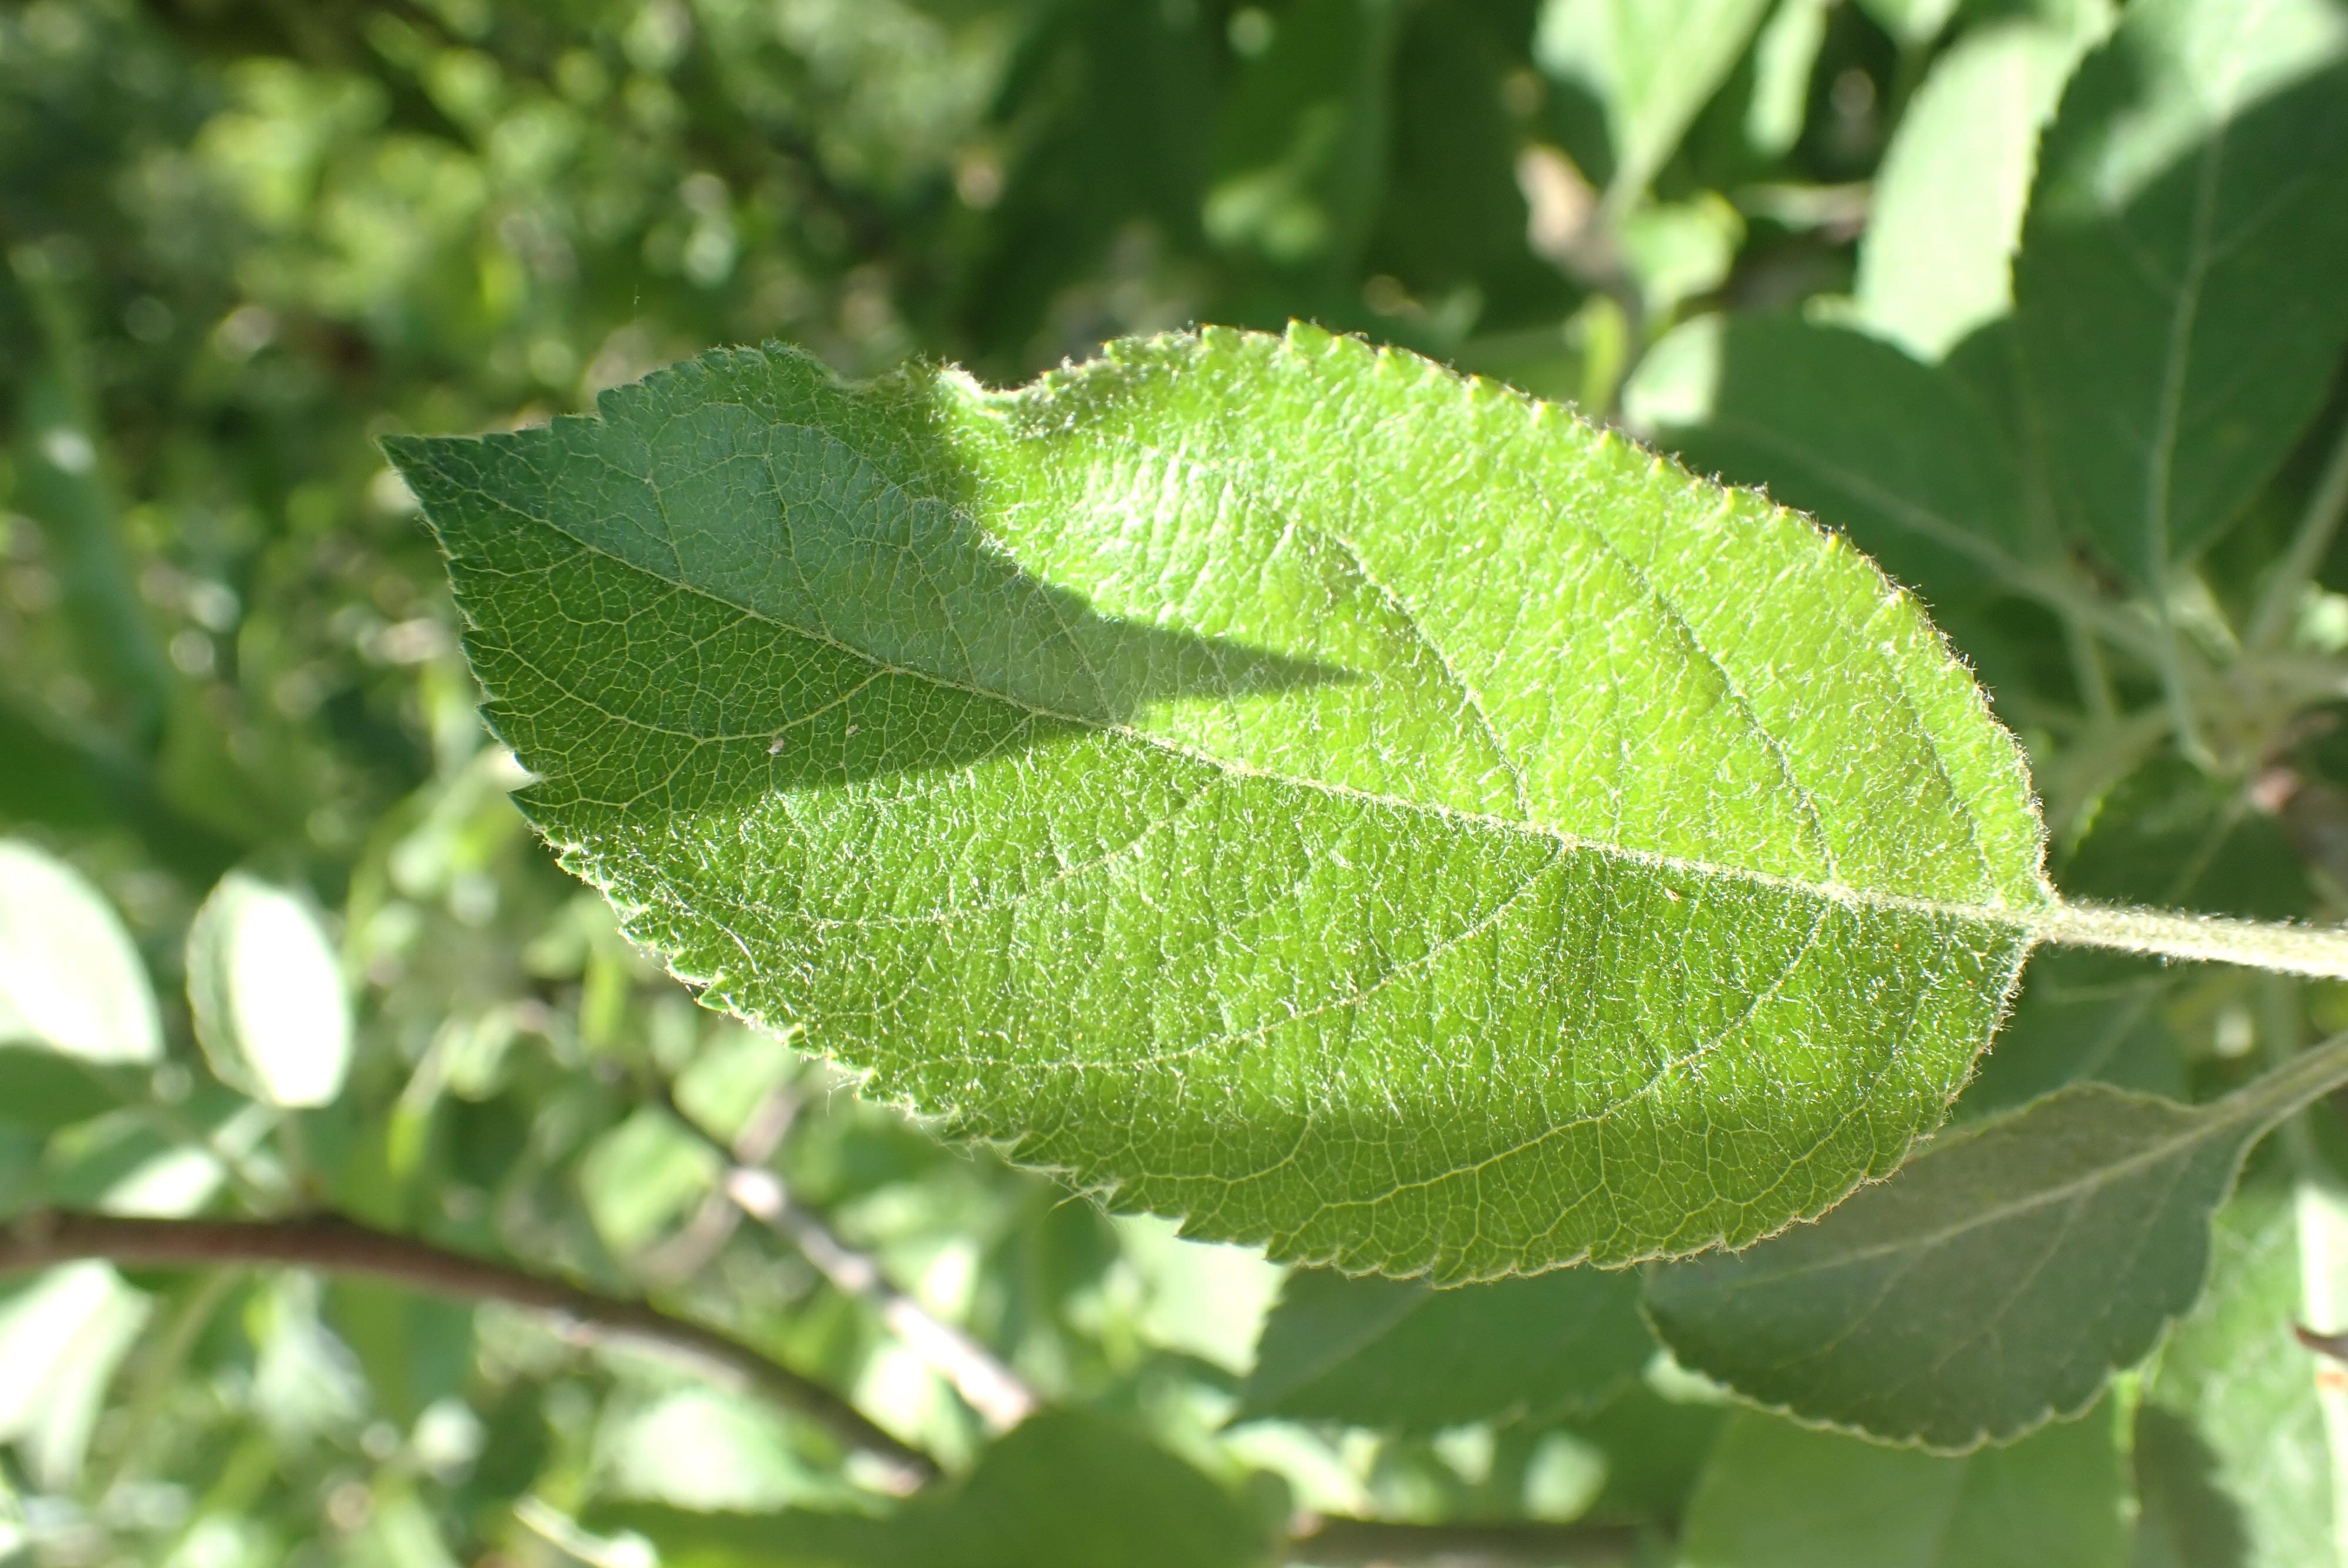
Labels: healthy